Trajan

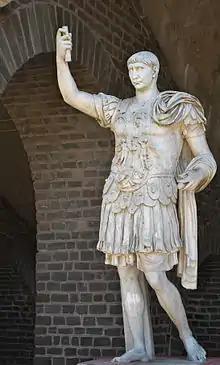
Statue of Trajan, posing in military garb, in front of the Amphitheatre of Colonia Ulpia Traiana in the Xanten Archaeological Park in modern-day Germany

In the formula developed by Pliny, however, Trajan was a "good" emperor in that, by himself, he approved or blamed the same things that the Senate would have approved or blamed. If in reality Trajan was an autocrat, his deferential behavior towards his peers qualified him to be viewed as a virtuous monarch. The idea is that Trajan wielded autocratic power through "moderatio" instead of "contumacia"moderation instead of insolence. In short, according to the ethics for autocracy developed by most political writers of the Imperial Roman Age, Trajan was a good ruler in that he ruled less by fear, and more by acting as a role model, for, according to Pliny, "men learn better from examples". Eventually, Trajan's popularity among his peers was such that the Roman Senate bestowed upon him the honorific of "optimus", meaning "the best", which appears on coins from 105 on. This title had mostly to do with Trajan's role as benefactor, such as in the case of his returning confiscated property. The epithet "optimus princeps" had already been used for the emperors since the late republic, but Trajan was the only one officially honoured by the title.